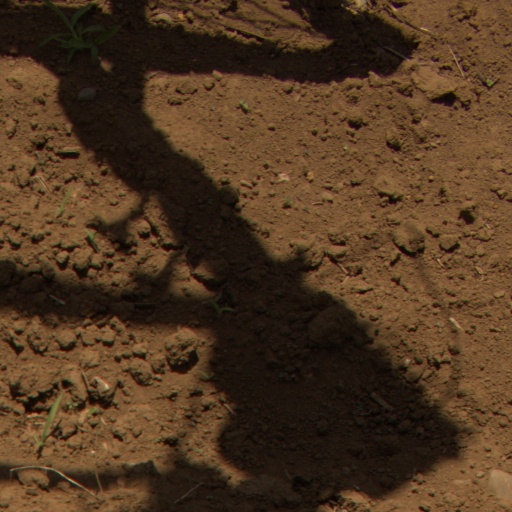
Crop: Jerusalem artichoke